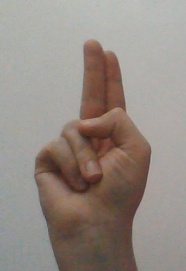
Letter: taa